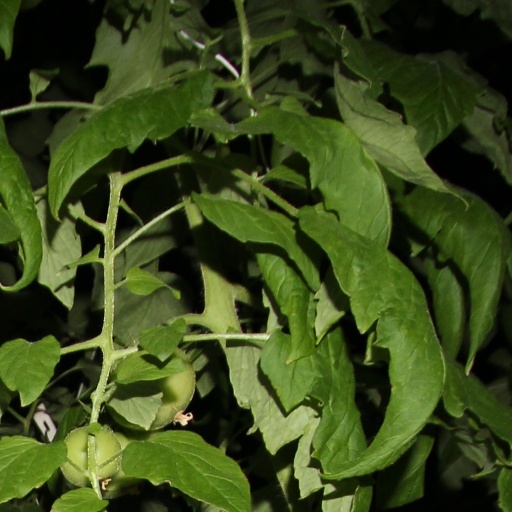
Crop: tomato